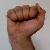
The image shows a hand gesture representing the letter 'A' in Indian Sign Language.